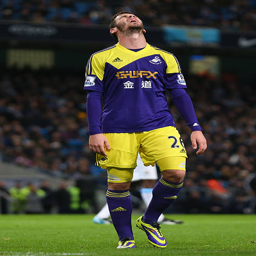
soccer player reacts after missing a goal scoring chance during the match .